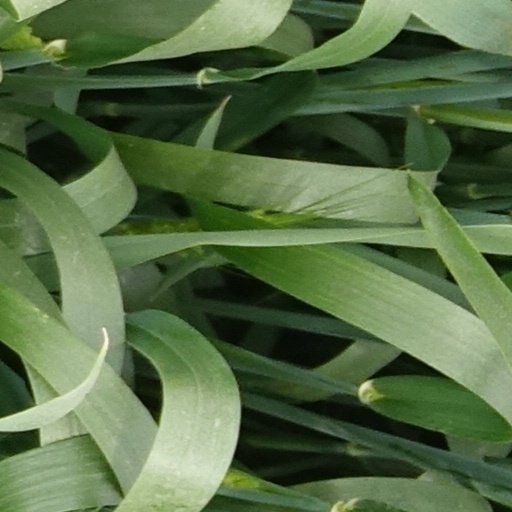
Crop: wheat